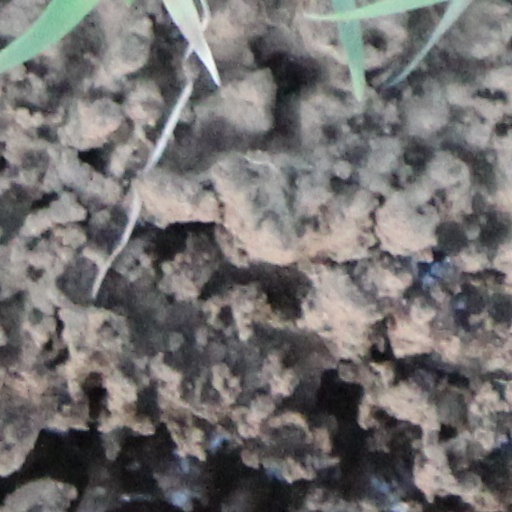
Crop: wheat